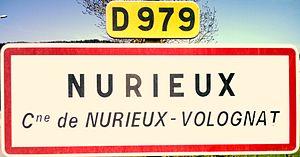
La route nationale 79, ou RN 79, est une route nationale française reliant Montmarault à Mâcon. Longue de 167 kilomètres, c'est une section de la Route Centre-Europe Atlantique.